Terris Nguyen Temple

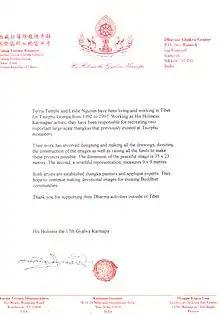
Official letter from the 17th Gyalwa Karmapa introducing Terris Temple and Leslie Nguyen.

Terris is also the Executive Director of Liberation Arts, a registered USA non profit organization, relating to art, culture and the environment. Liberation Arts was created with advice from the 17th Karmapa in 2010.